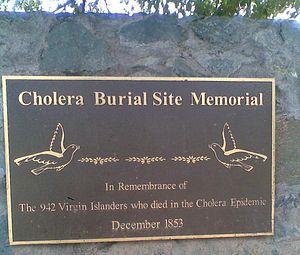
L’histoire des îles Vierges britanniques est souvent découpée en cinq périodes :